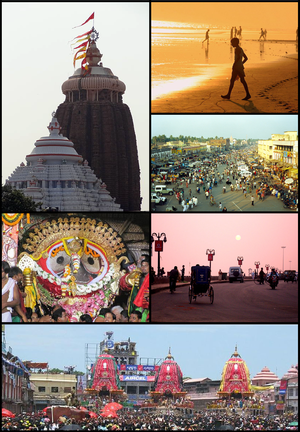
Purî est une ville de l'Inde située dans l'État de l'Odisha, l'une des sept villes saintes de l'Inde – avec Ayodhya, Mathura, Māyā, Kāsi, Kāñchī, Avantikā et Dvārāvatī – ainsi que l’une des quatre villes où Shankara a fondé un monastère de son ordre monacal, appelé Dashanami. Elle est sur la côte du golfe du Bengale, située à 500 kilomètres au sud-ouest de Kolkata et à 60 kilomètres au sud de Cuttack. Elle est l'un des sommets du triangle Bhubaneswar-Konârak-Purî qui concentre la majeure partie du patrimoine culturel de l'État. En 2011, sa population est de 201 026 habitants.